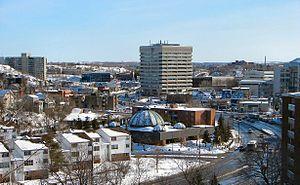
Le terme Canadien français ou Canadien-français, désigne les Canadiens d'ascendance et de culture françaises. De 1763 au milieu du XXᵉ siècle, les Canadiens français forment une population aspirant à une plus grande émancipation et reconnaissance de la part du gouvernement fédéral canadien. Reconnue officiellement en tant que nation, ils sont plutôt considérés aujourd'hui comme une origine ethnique dont les ancêtres ont fondé le Canada de la Nouvelle-France aux XVIIᵉ et XVIIIᵉ siècles. Avec les Acadiens, Brayons, Cadiens, et Métis, ils composent la francophonie nord-américaine issue de l'Amérique française. Les Canadien français comptent parmi les nations fondatrices de la Confédération canadienne et représentent l'un des grands groupes ethniques du Canada avec les Premières Nations et les Canadiens anglais. Ils constituent toujours l'ethnie majoritaire au Québec.
Grand Sudbury, le plus souvent appelée simplement Sudbury et anciennement nommée Sainte-Anne-des-Pins, est une ville du Nord de l'Ontario au Canada. Elle compte une population francophone notable et un important pôle culturel franco-ontarien. L'abondance de nickel dans la région lui vaut également le surnom de Capitale du nickel.